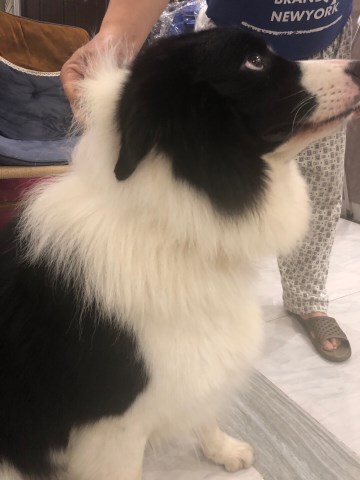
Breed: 2594-n000109-Border_collie